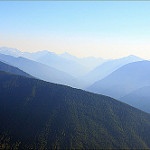
Label: mountain